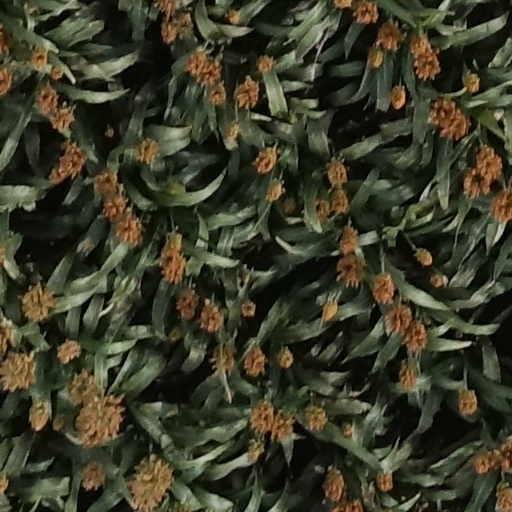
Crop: sorghum